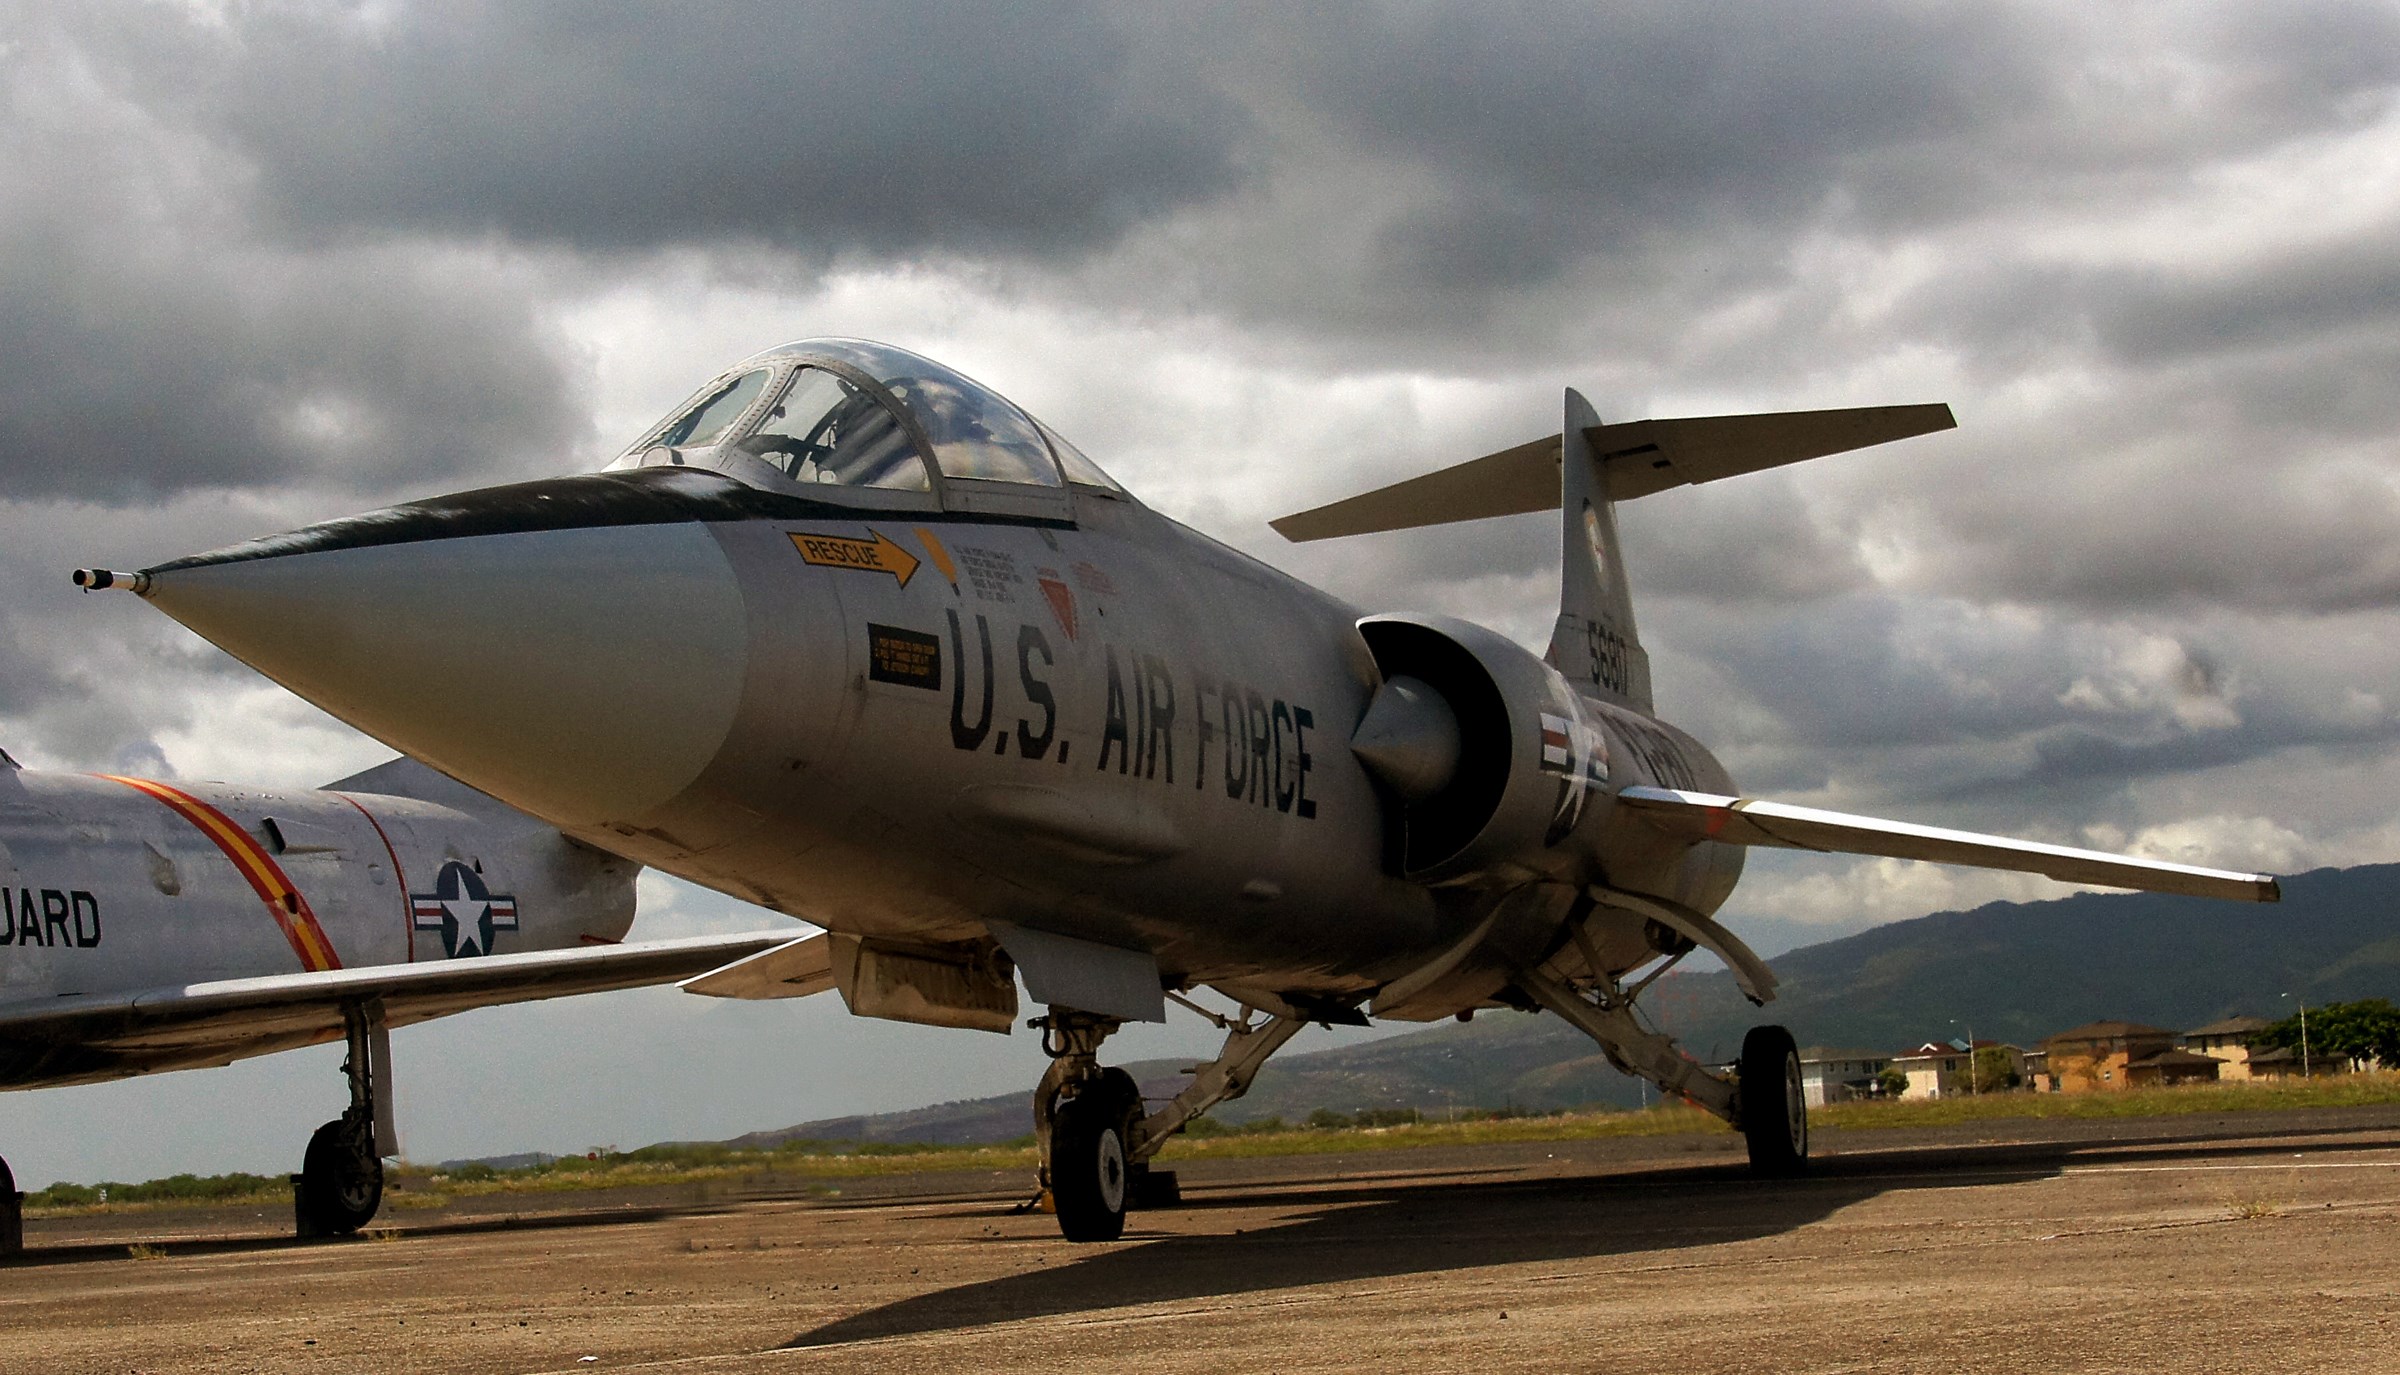
airplane, aircraft, vehicle, aviation, flight, publicdomain, pearlharbour, coldwaraircraft, takeoff, air force, jet aircraft, fighter aircraft, military aircraft, atmosphere of earth, aircraft engine